The Ancient of Days

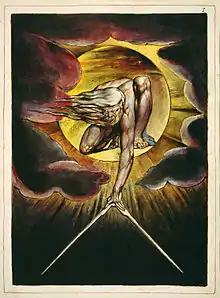
"The Ancient of Days setting a Compass to the Earth", frontispiece to copy K of "Europe a Prophecy"

The Ancient of Days is a design by William Blake, originally published as the frontispiece to the 1794 work "Europe a Prophecy". It draws its name from one of God's titles in the Book of Daniel and shows Urizen crouching in a circular design with a cloud-like background. His outstretched hand holds a compass over the darker void below. Related imagery appears in Blake's "Newton", completed the next year. As noted in Alexander Gilchrist's 1863 book, "Life of William Blake", the design of "The Ancient of Days" was "a singular favourite with Blake and as one it was always a happiness to him to copy". As such there are many versions of the work extant, including one completed for Frederick Tatham only weeks before Blake's death.